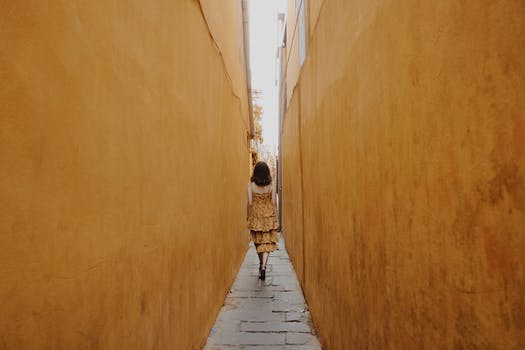
Label: No Watermark